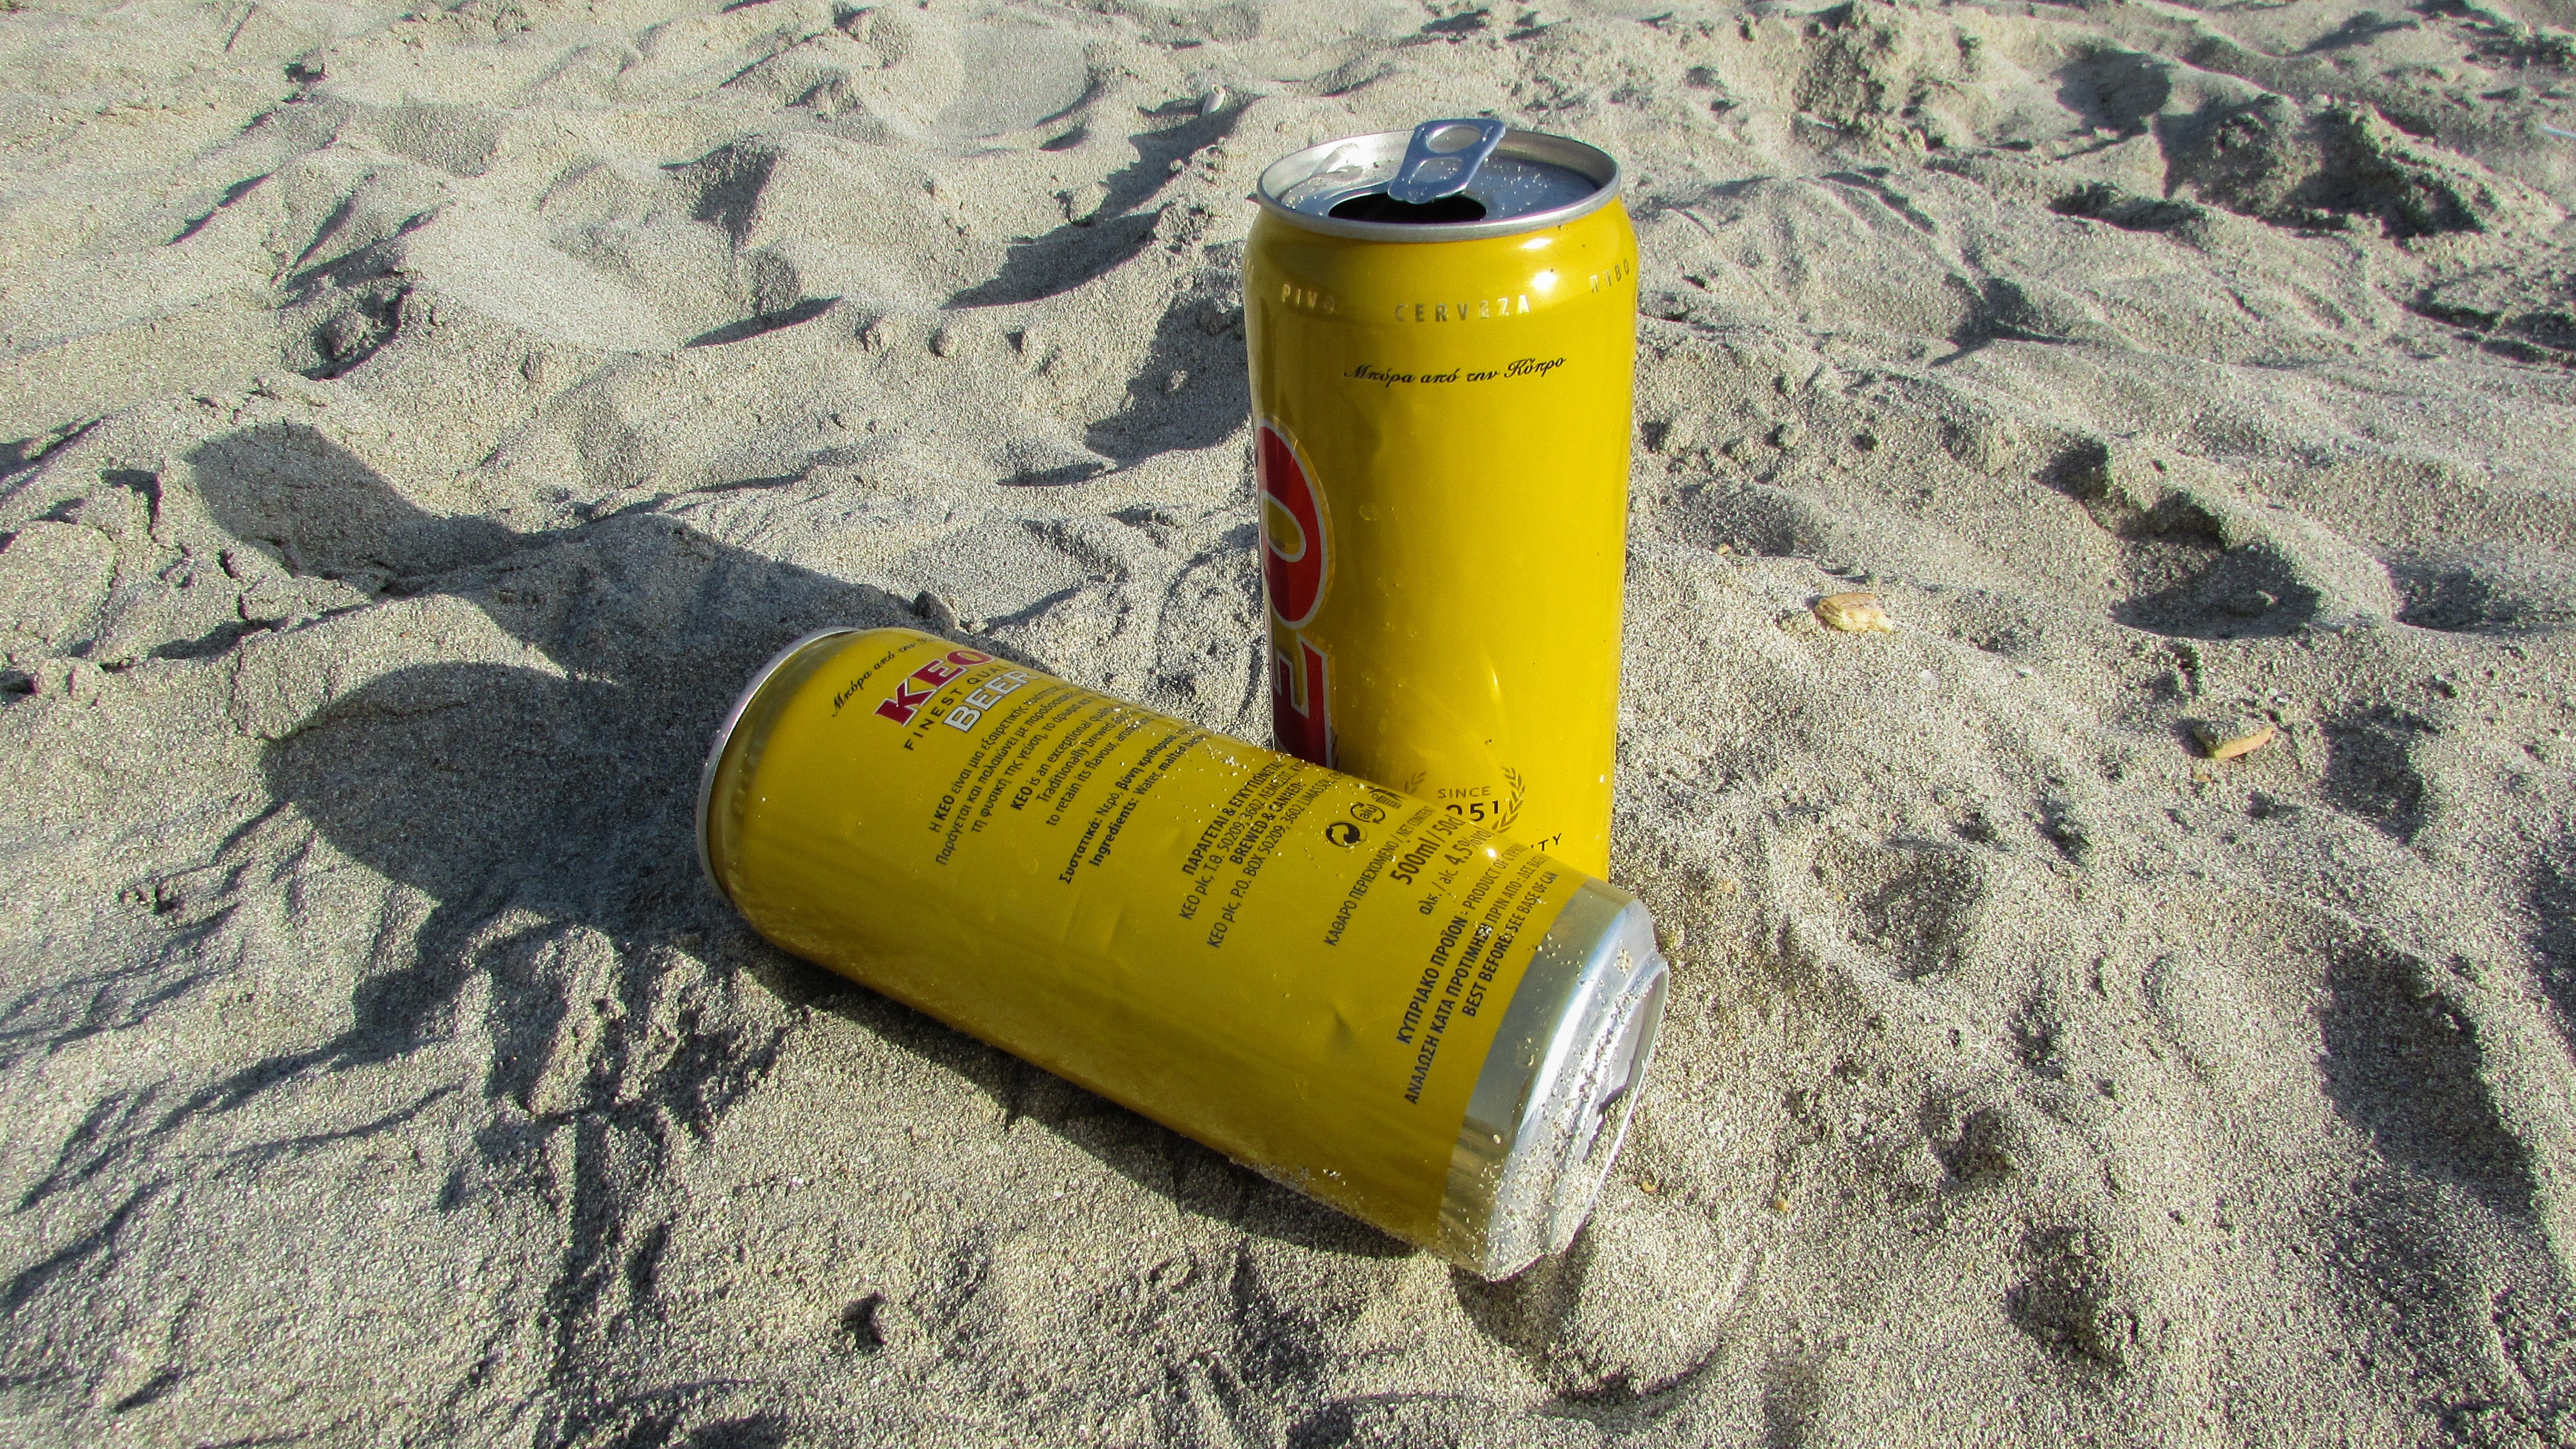
beach, sea, water, sand, summer, vacation, young, holiday, soil, yellow, leisure, material, beer, fun, relaxation, joy, beach fun